Bohdalice

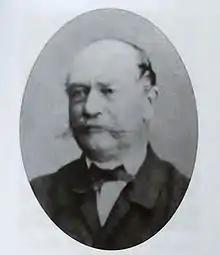
Michal Josef Manner (1810–1894)

In 1788, the state administration sold Bohdalice to Rajmund of Mannerov. The heirs sold the farm in 1804 to Jan Michal Manner, who died in Bohdalice on August 7, 1842. A significant event for the village was the visit of the Russian Emperor Alexander I., who spent the night in the local castle on November 29, 1805, and the visit of Emperor Francis II. in the administrator's apartment a few days before the Battle of Austerlitz. Then Bohdalice was owned by the patriot and Czech agitator Michal Josef Manner, who made Bohdalice the focus of national revival. Since 1882 there has been a post office in Bohdalice, since 1855 a health district has been established here, including eight surrounding municipalities, and since 1894 there has been a gendarmerie station. In the period around 1848, the center of the national movement around the knight Manner and the local chaplain Škorpík was created in Bohdalice. The main focus of this movement was agitation against the election to Frankfurt.